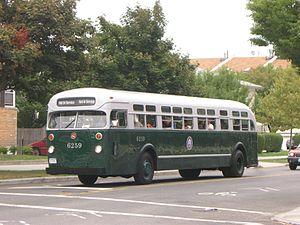
Mack Trucks est un fabricant américain de camions. La société est passée dans le giron de Renault Véhicules industriels en 1990. Volvo A.B. rachète le groupe Renault Trucks et fait en même temps l'acquisition de Mack. La société produit des camions de chantier mais également des véhicules destinés aux longues distances.